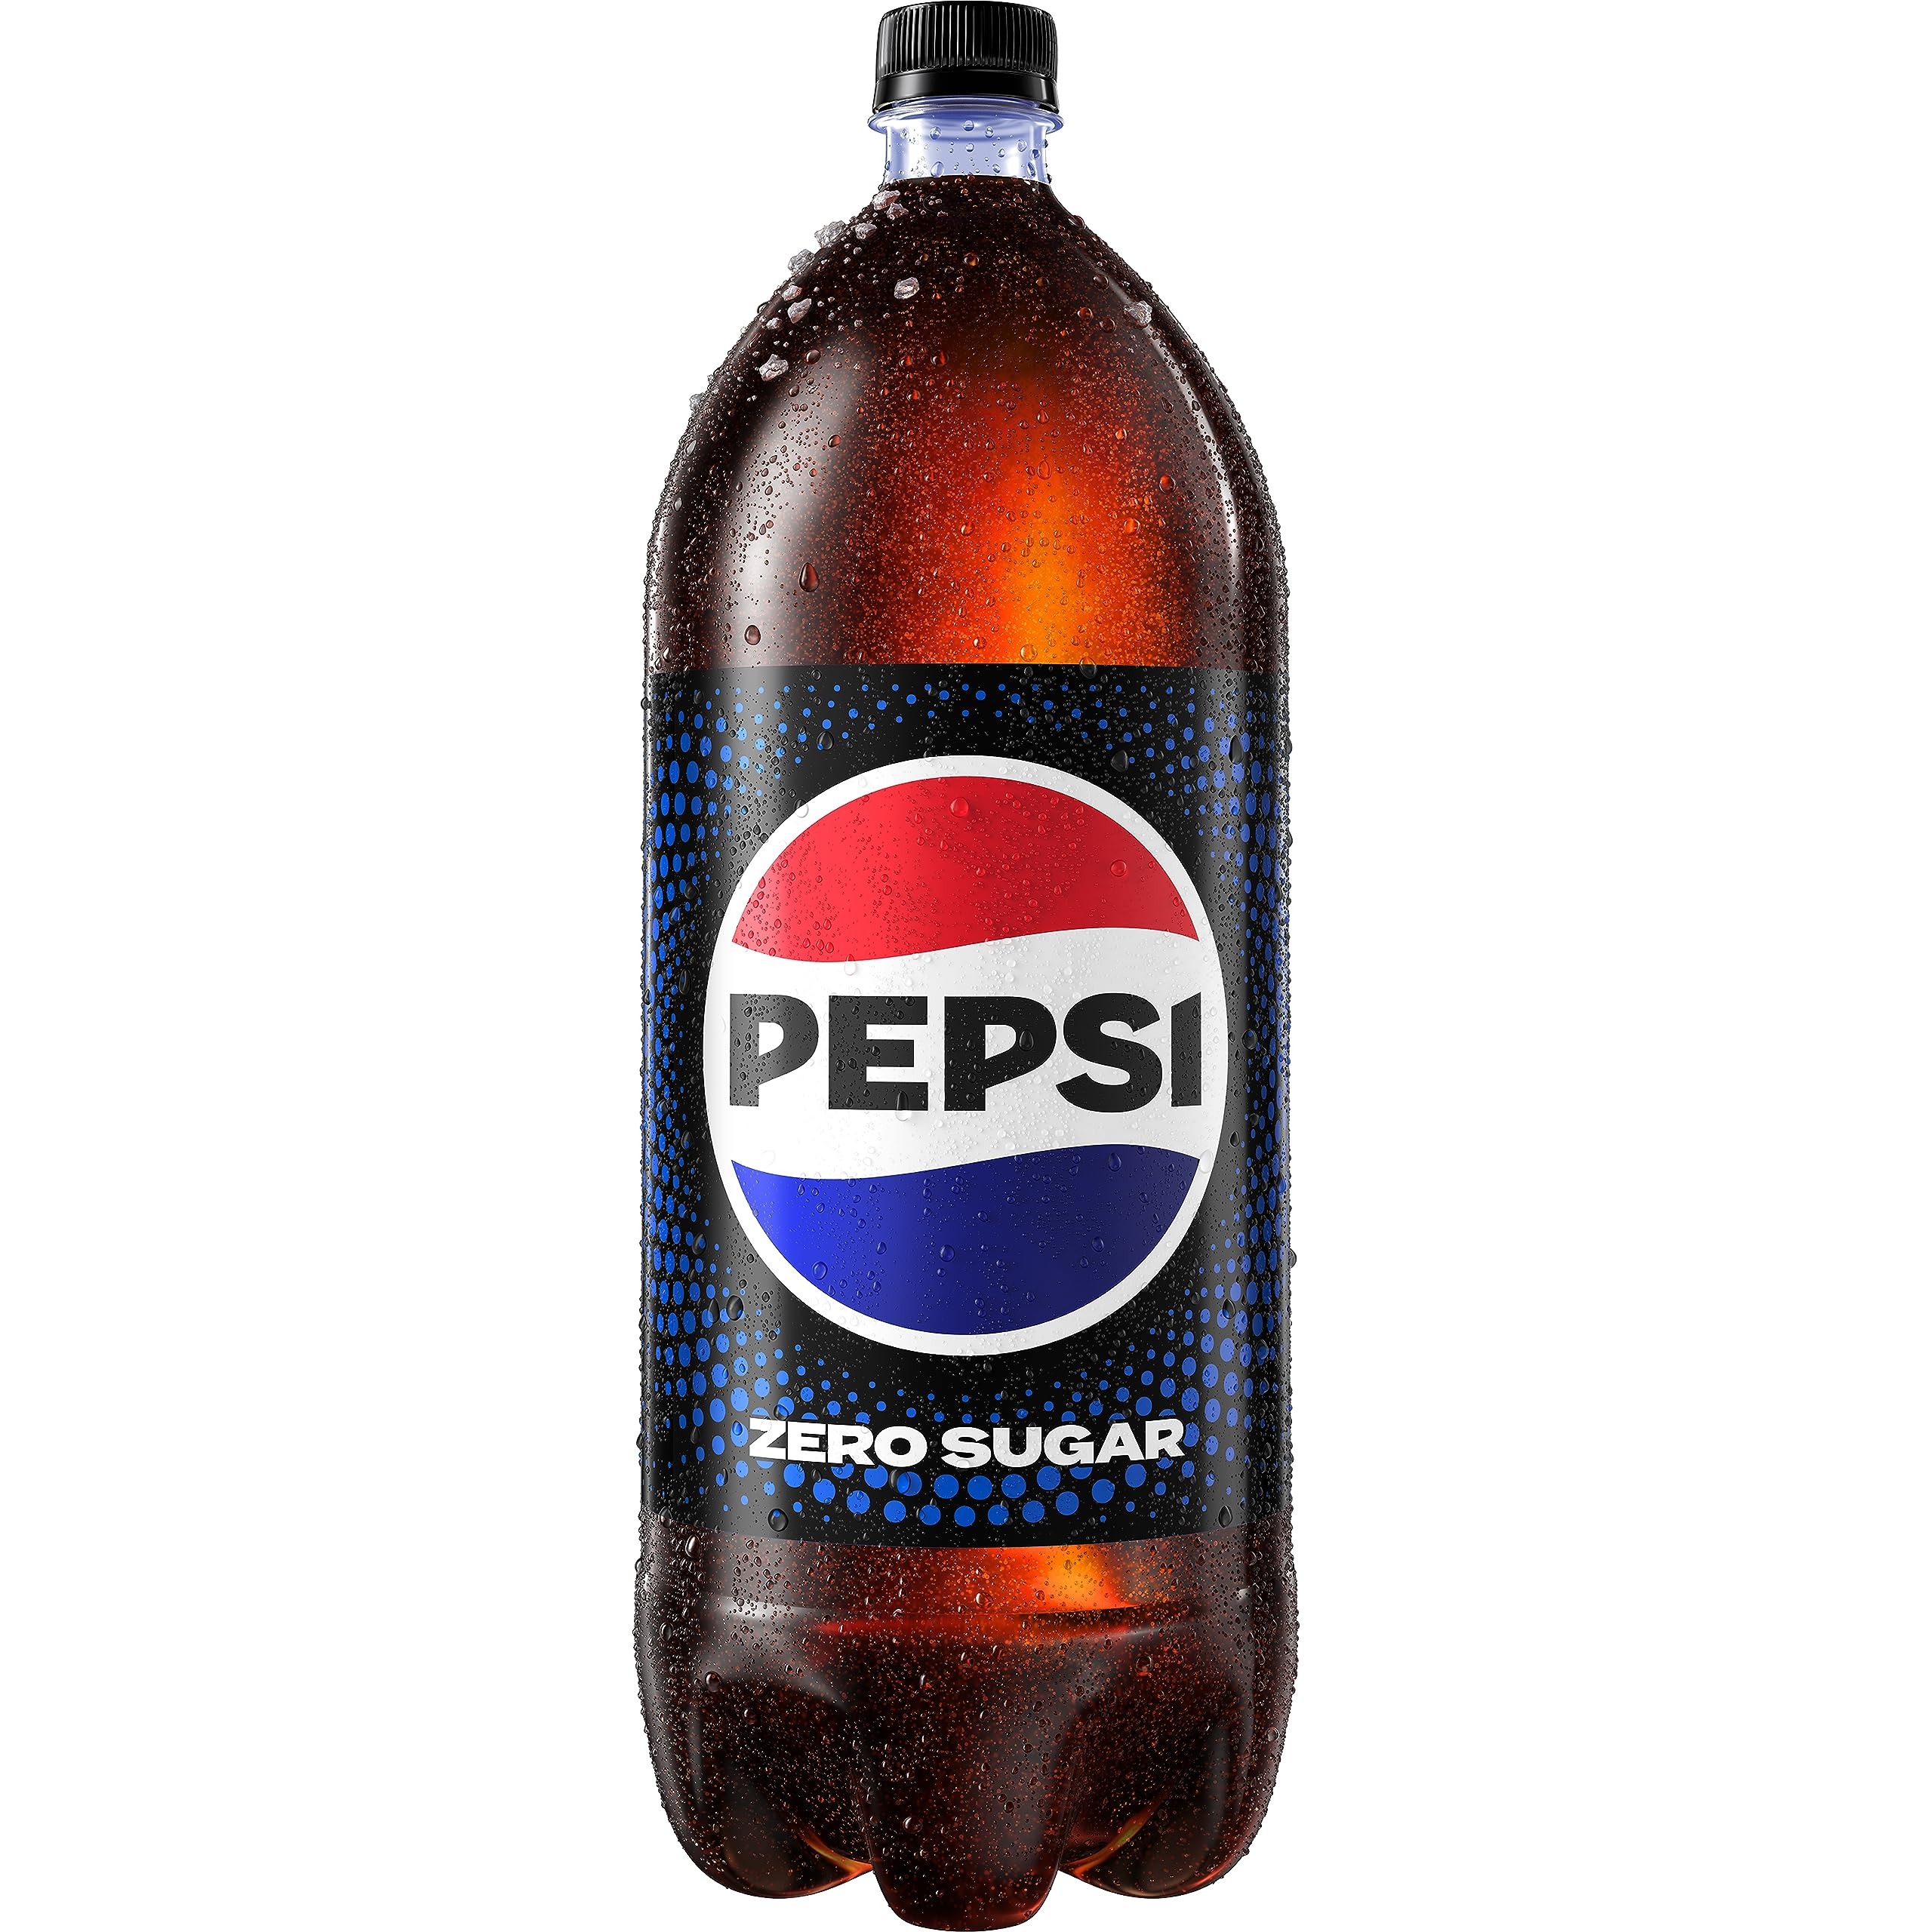
Item Name: Pepsi Zero Sugar, 67.6 Fl Oz Bottle
Bullet Point 1: Includes 1 (2L) bottle of Pepsi Zero Sugar Cola Soda Pop
Bullet Point 2: Zero Sugar. All Pepsi.
Bullet Point 3: Bold Pepsi flavor without the sugar
Bullet Point 4: That's what I like.
Bullet Point 5: Packaging may vary
Value: 67.6
Unit: Fl Oz

Price: 2.99